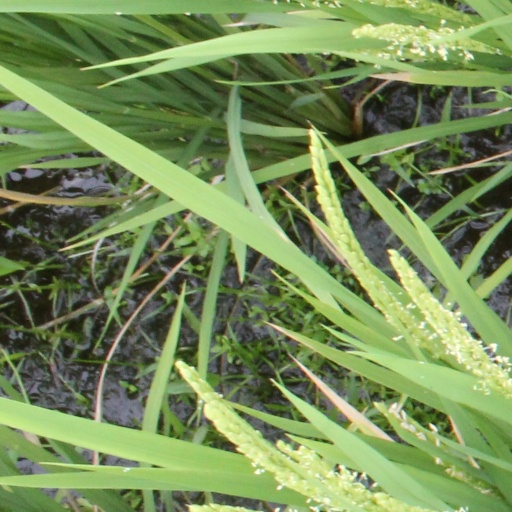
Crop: rice